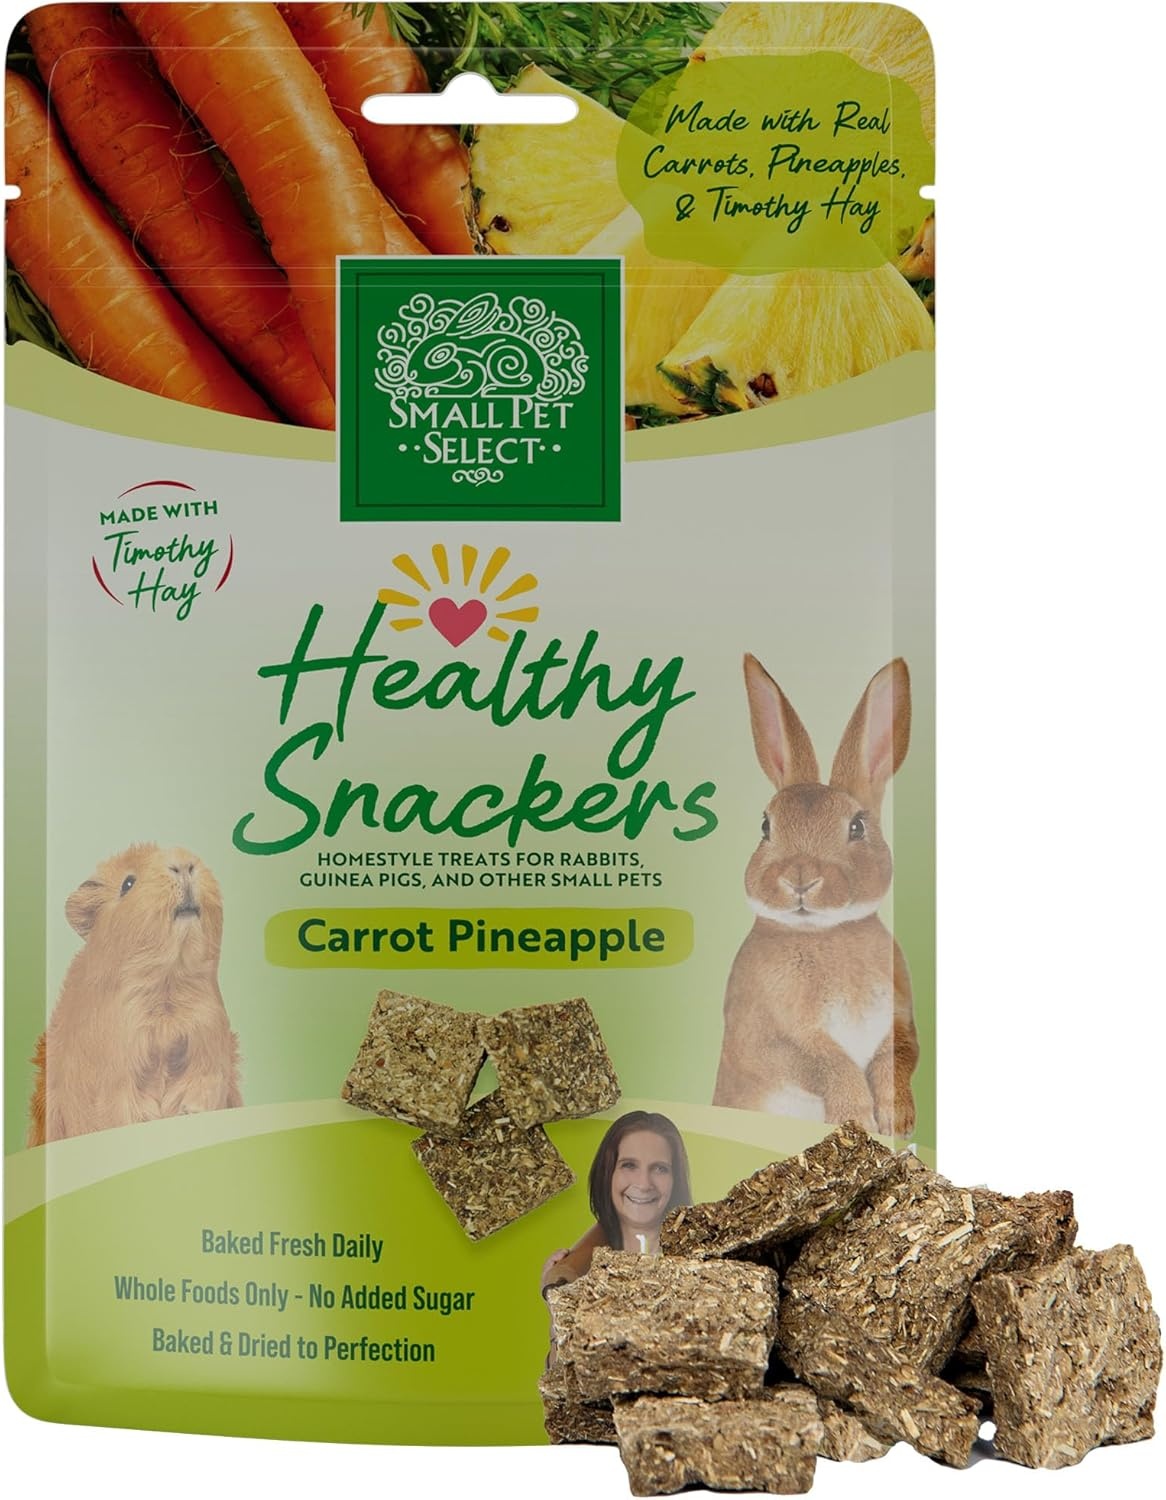
Small Pet Select - Healthy Snackers - Carrot/Pineapple
About this item Is great for foraging Use for training, rewards All natural human grade food ingredients Made in small batches to ensure the highest quality product
Brand: SmallPetSelect
Category: Animals & Pet Supplies > Pet Supplies > Small Animal Supplies > Small Animal Treats > Biscuits & Bakery